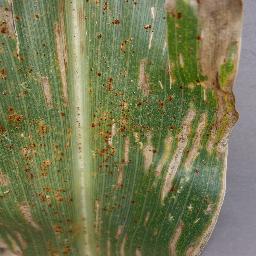
Label: Corn_(Maize)___Gray_Leaf_Spot_(Cercospora)